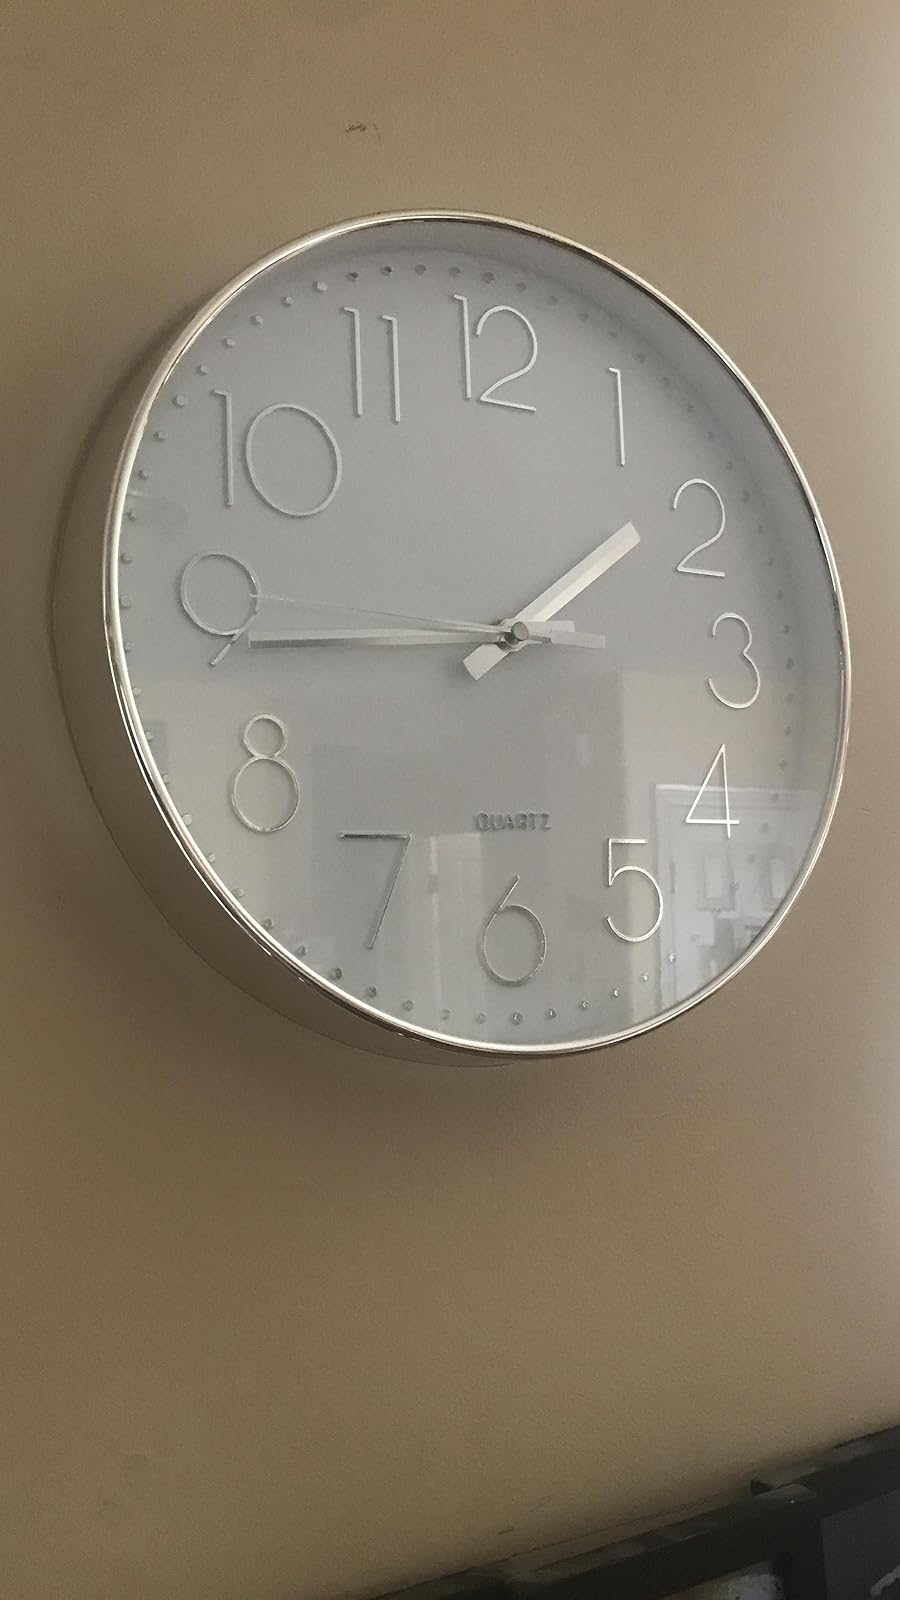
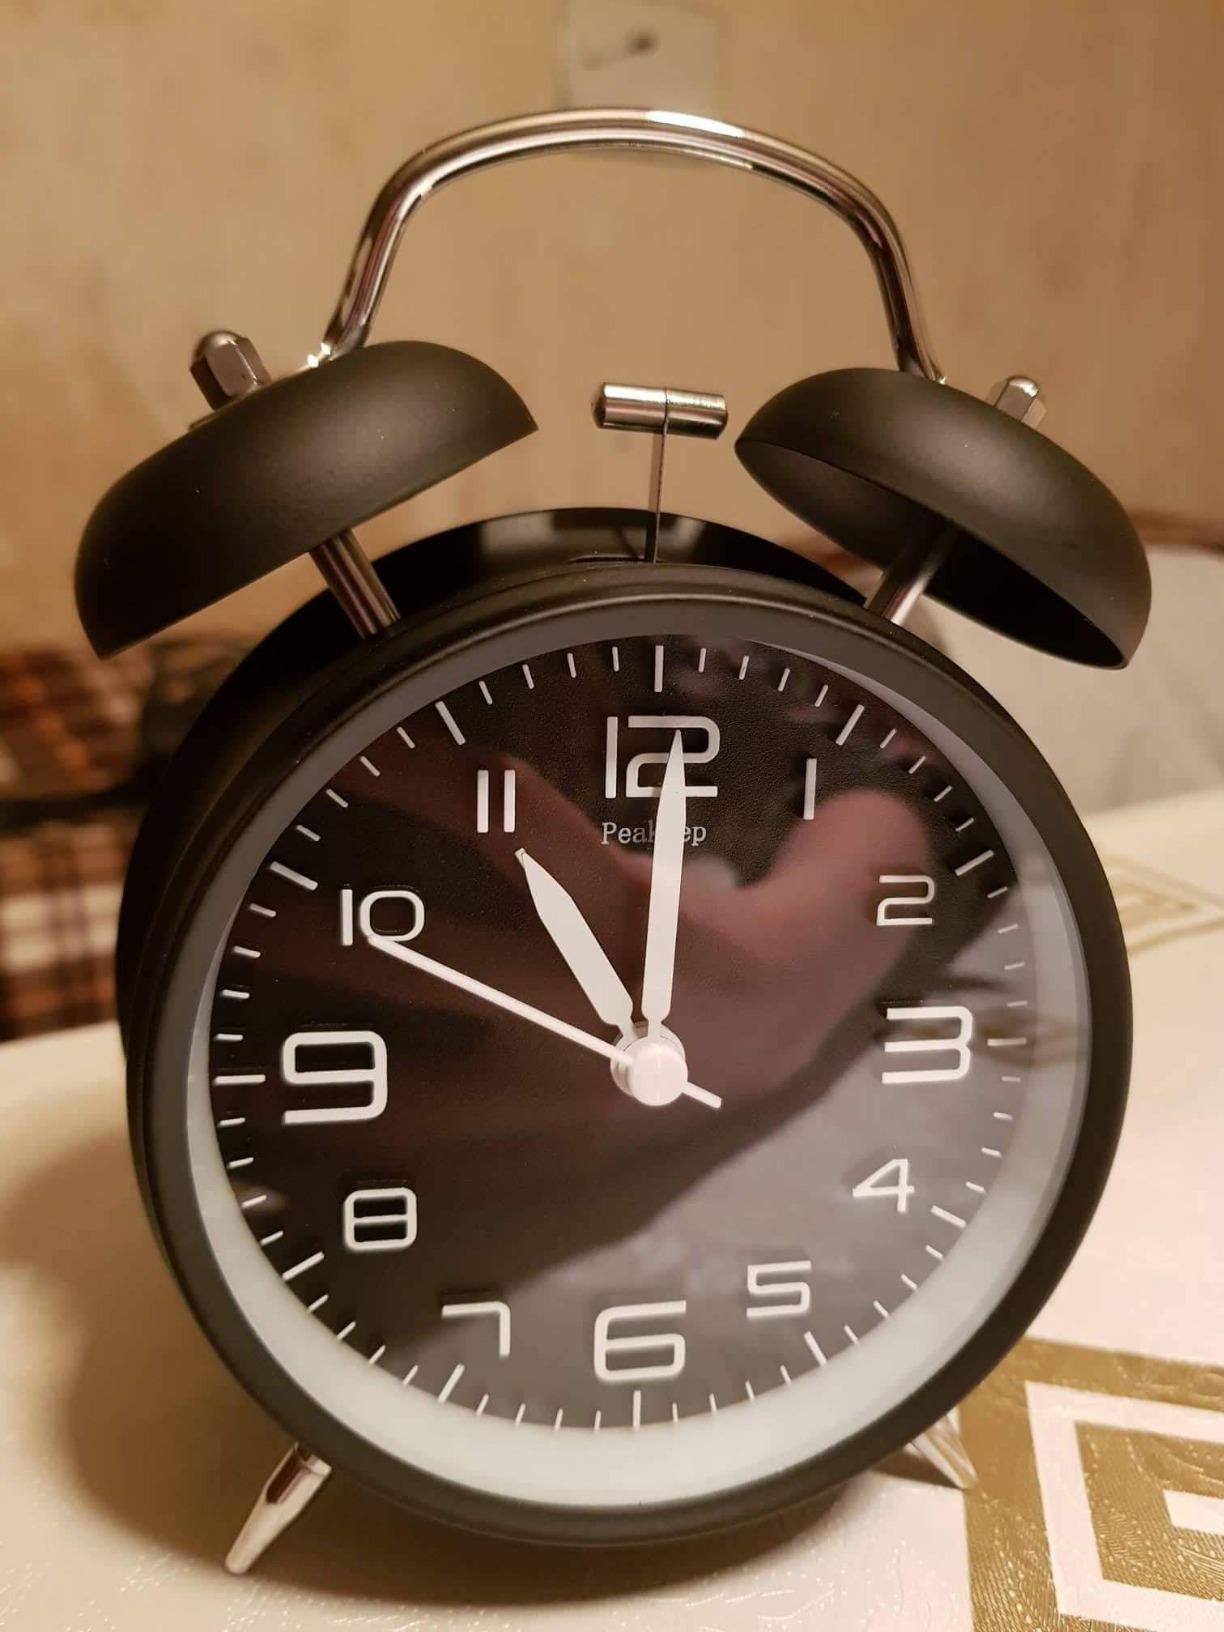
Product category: clock
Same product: no